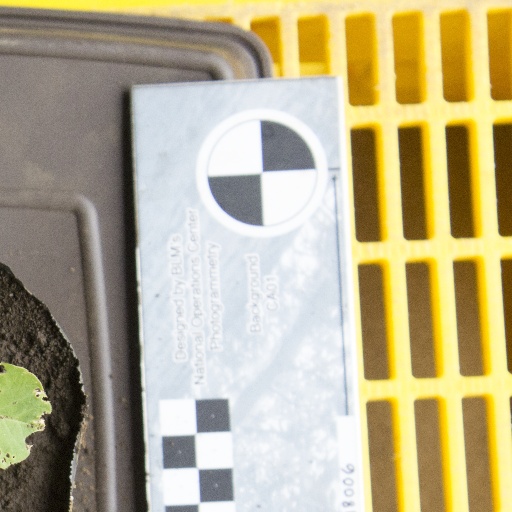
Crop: soybean